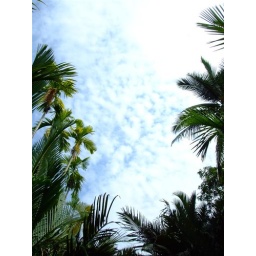
WOW! What a fantastic blue sky with surrounded by coconut trees!